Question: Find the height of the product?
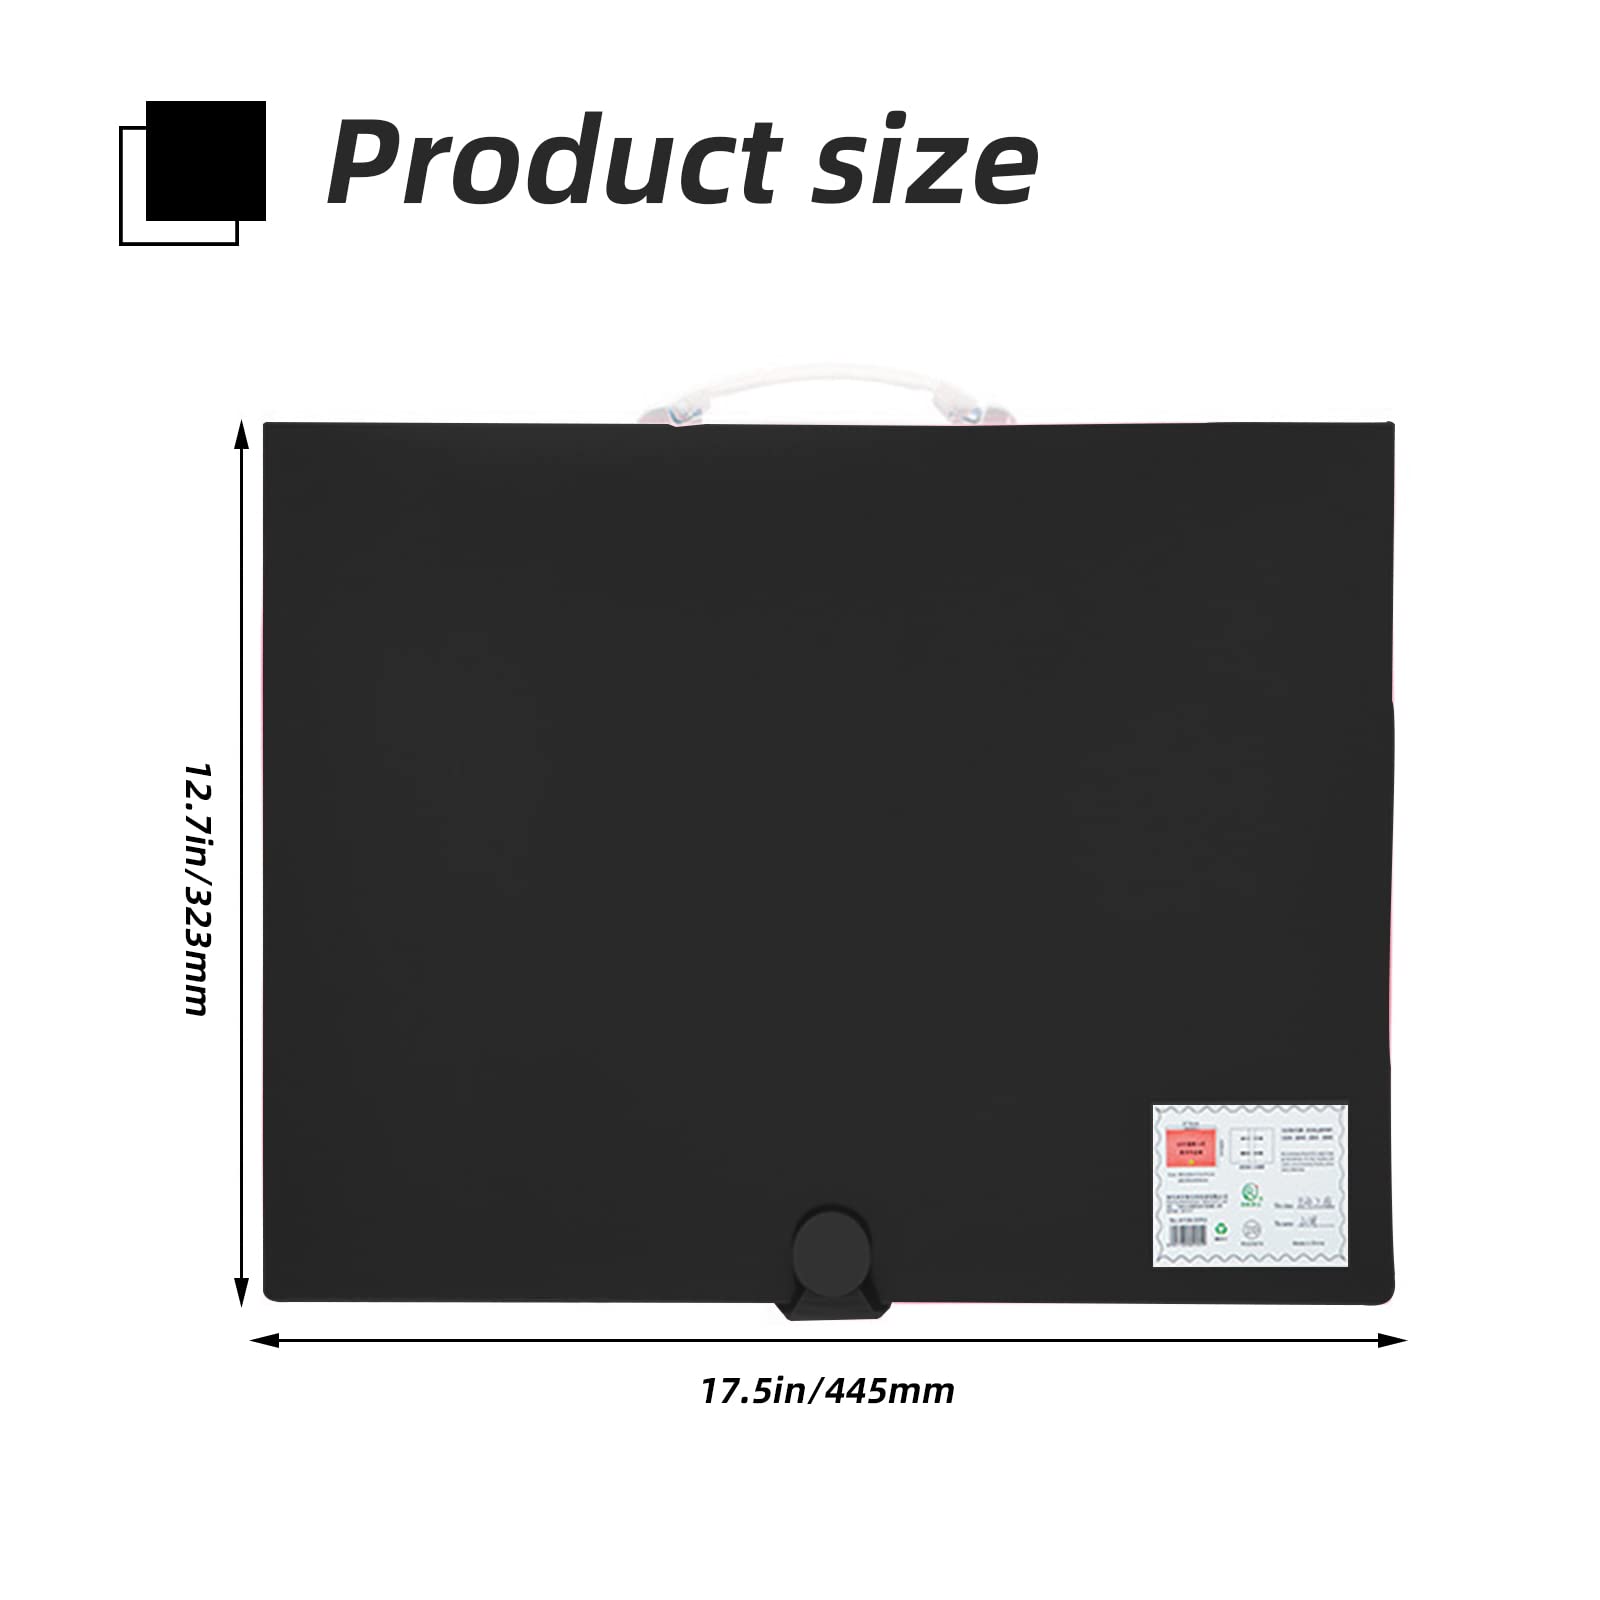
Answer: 323.0 millimetre